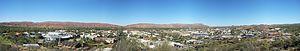
Alice Springs est une ville située dans le Territoire du Nord de l'Australie, dans l'outback, au cœur des terres, en plein désert, à 1 500 kilomètres de Darwin et à 1 532 kilomètres d'Adélaïde. Avec 28 605 habitants, Alice Springs est, par la population, la troisième ville du territoire après Darwin et Palmerston. Alice Springs est également appelée « the Alice » par ses habitants. C'est Charles Todd qui nomme ainsi le lieu, en hommage à sa femme Alice. Charles Todd dirige la mise en place du télégraphe entre Darwin et Adélaïde.